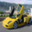
Label: automobile